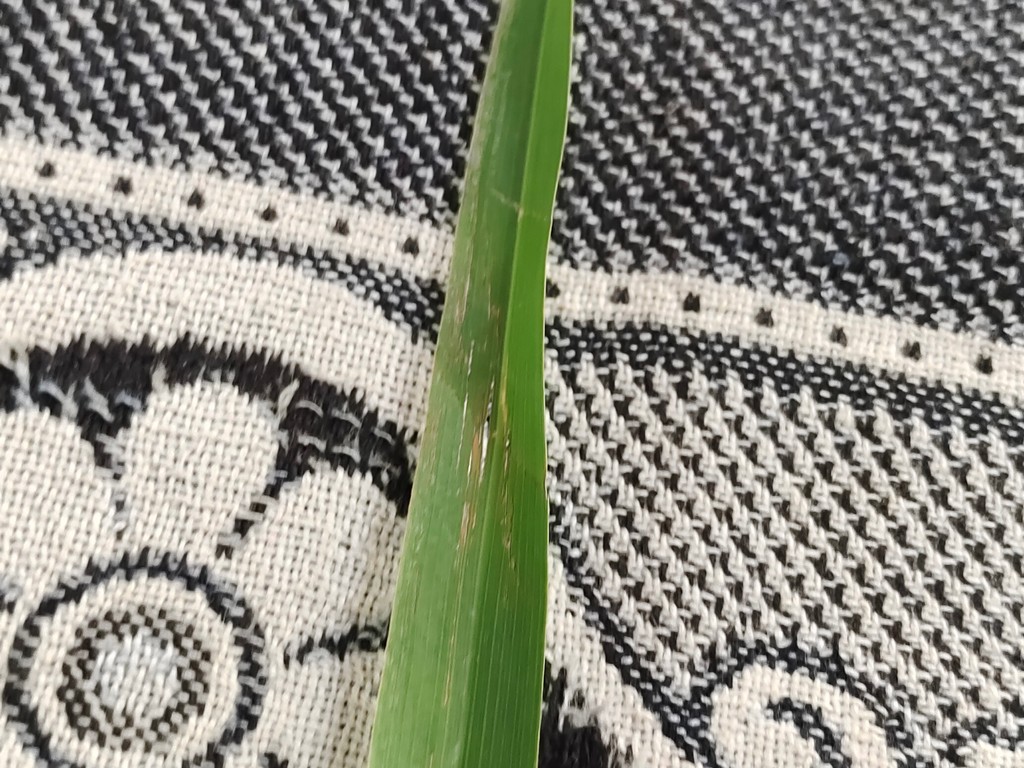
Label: Unhealthy